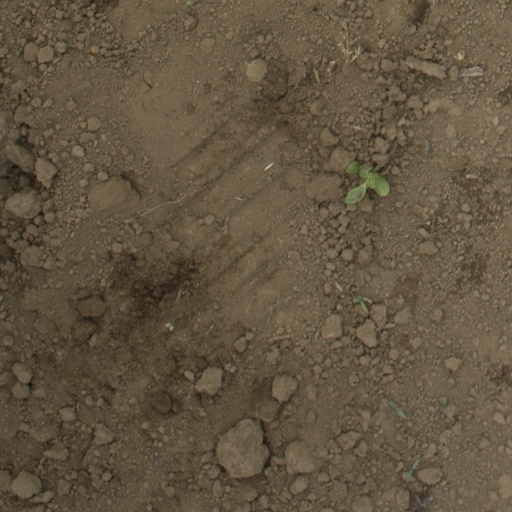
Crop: Jerusalem artichoke